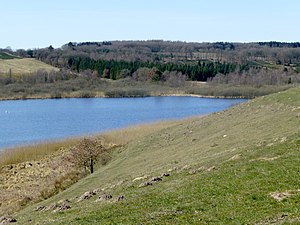
Stigsholm Sø
Stigsholm Sø set mod vest
Stigsholm Sø set mod vest
Stigsholm Sø er en næringsrig sø, med et areal på 21 ha beliggende ved Mattrup Å godt 5 km nordøst for Nørre Snede på grænsen mellem Ikast-Brande og Horsens Kommune. Ca. en halv kilometer mod nordvest ligger Halle Sø